Billy the Kid

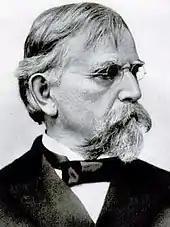
New Mexico Territorial Governor Lew Wallace in 1893

After Tunstall was killed, Bonney and Dick Brewer swore affidavits against Brady and those in his posse, and obtained murder warrants from Lincoln County justice of the peace John B. Wilson. On February 20, 1878, while attempting to arrest Brady, the sheriff and his deputies found and arrested Bonney and two other men riding with him. Deputy U.S. Marshal Robert Widenmann, a friend of Bonney, and a detachment of soldiers captured Sheriff Brady's jail guards, put them behind bars, and released Bonney and Brewer.